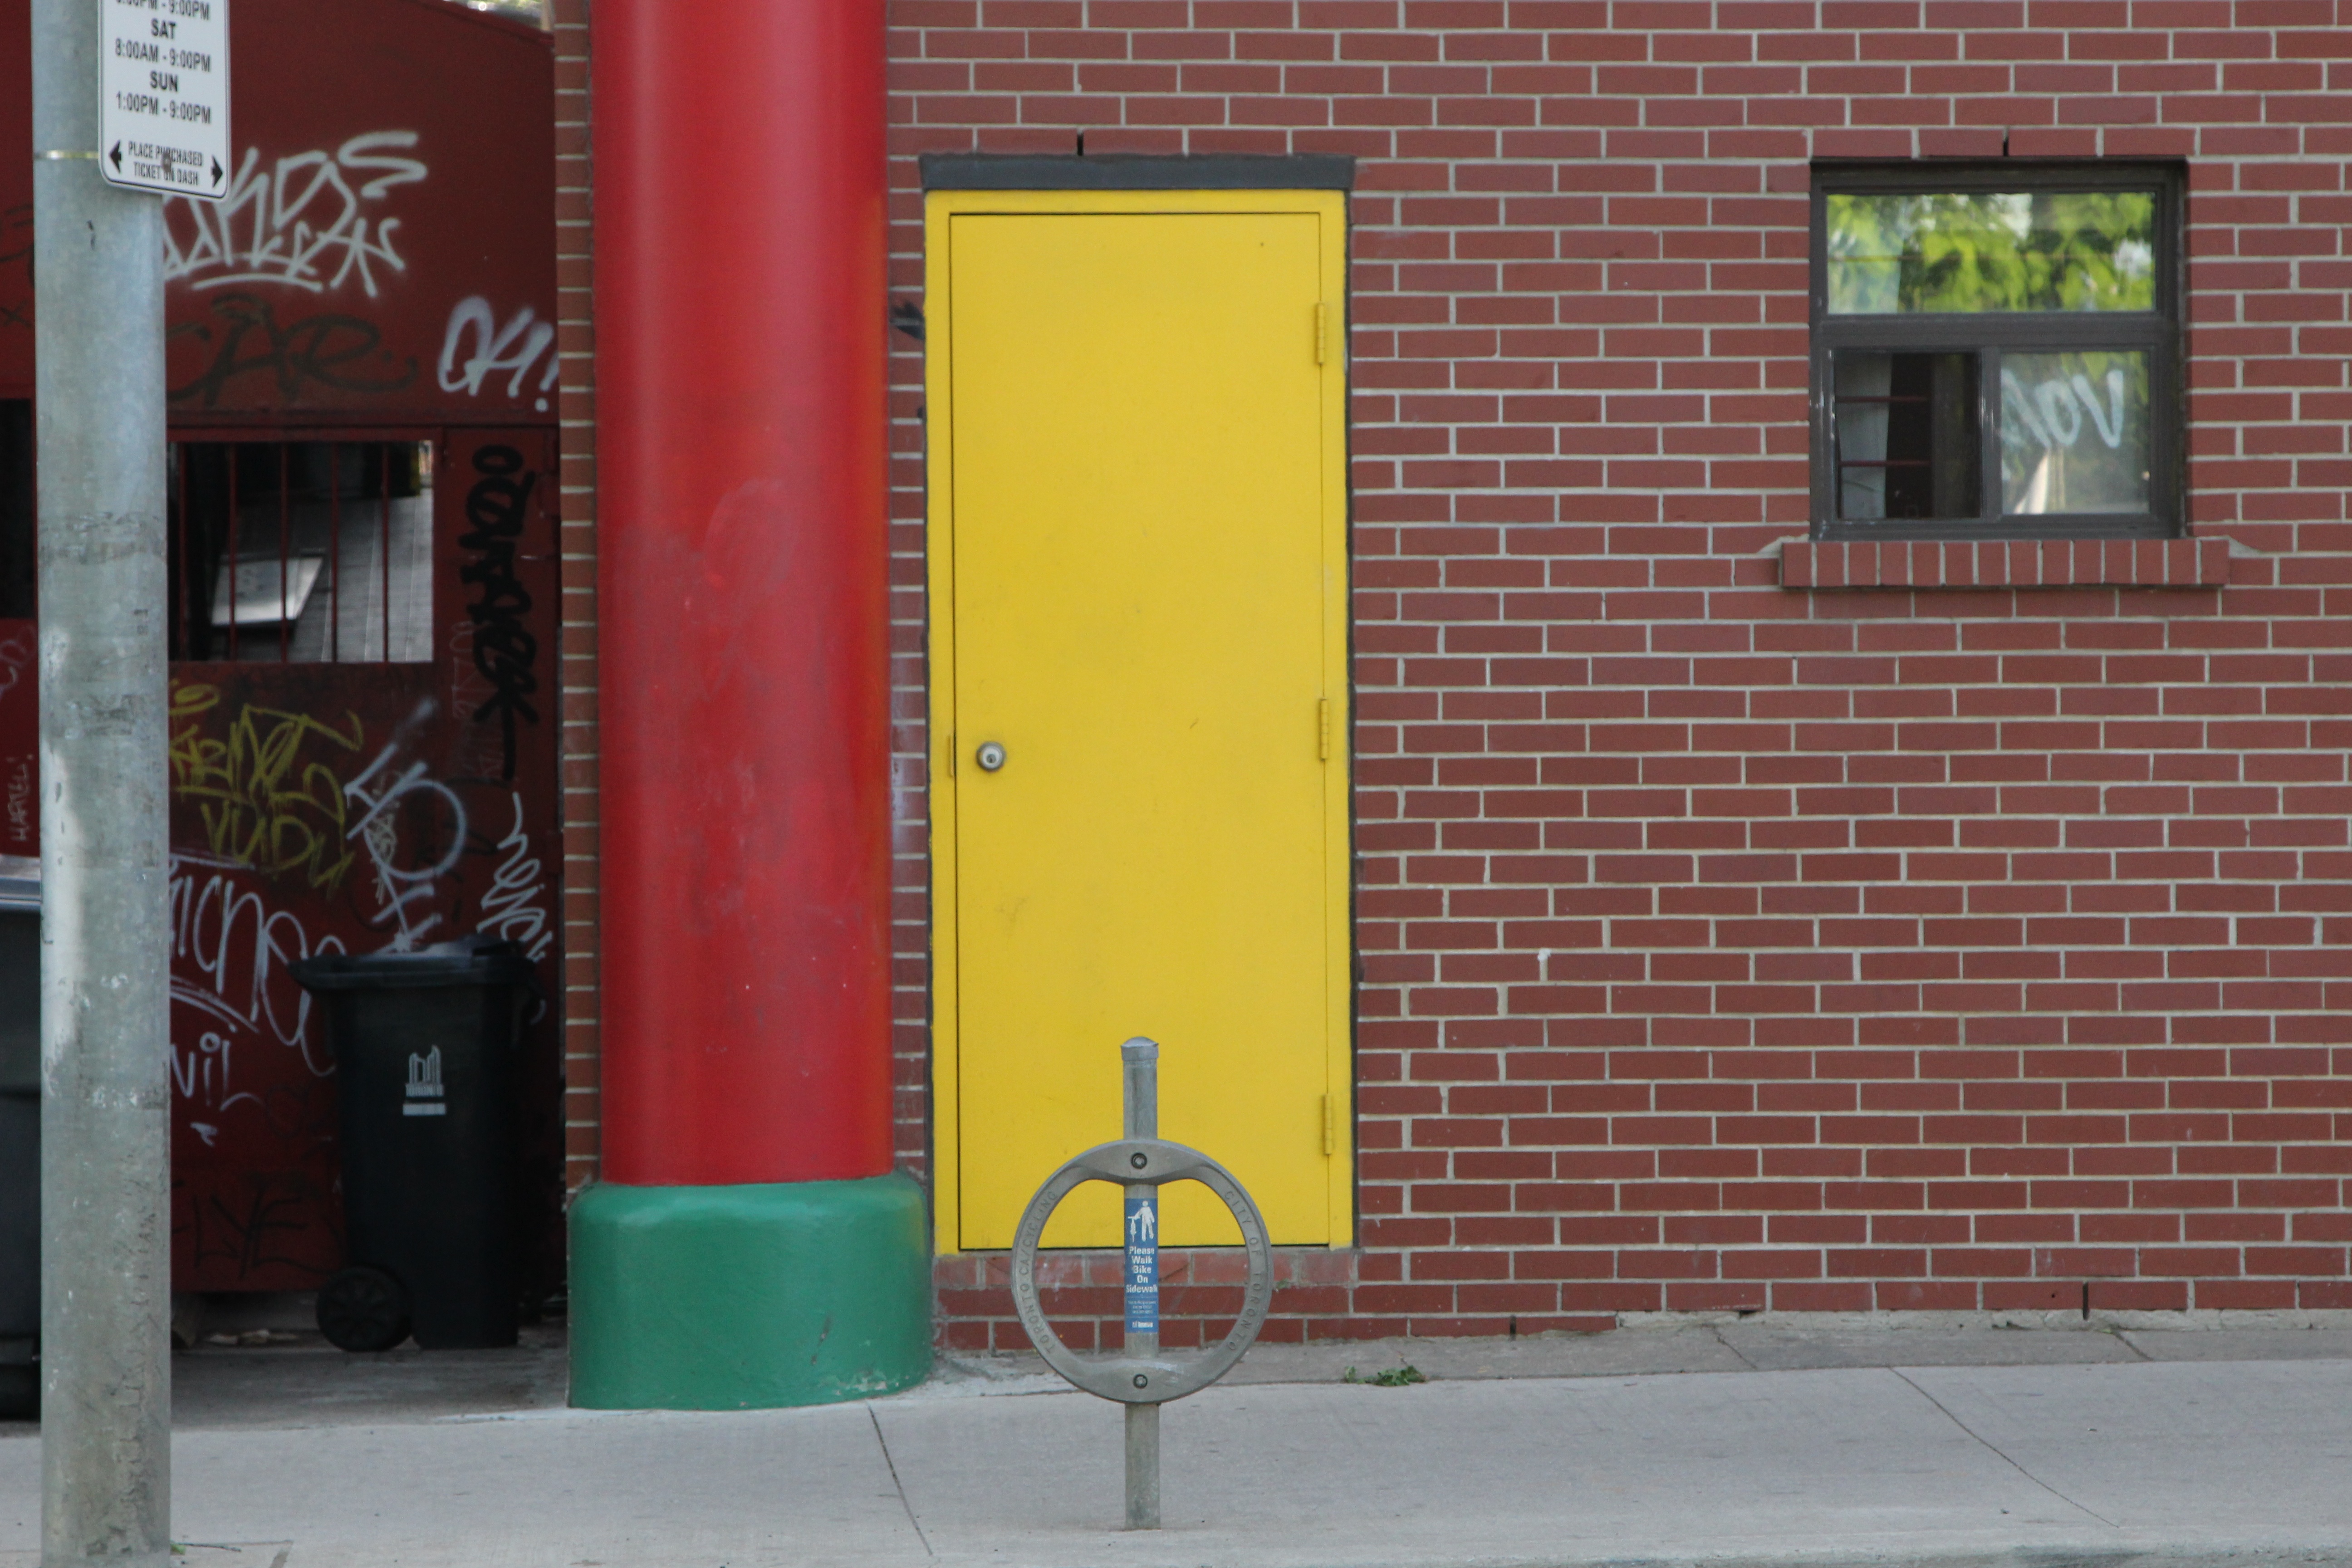
street, wall, red, color, facade, door, interior design, art, window covering